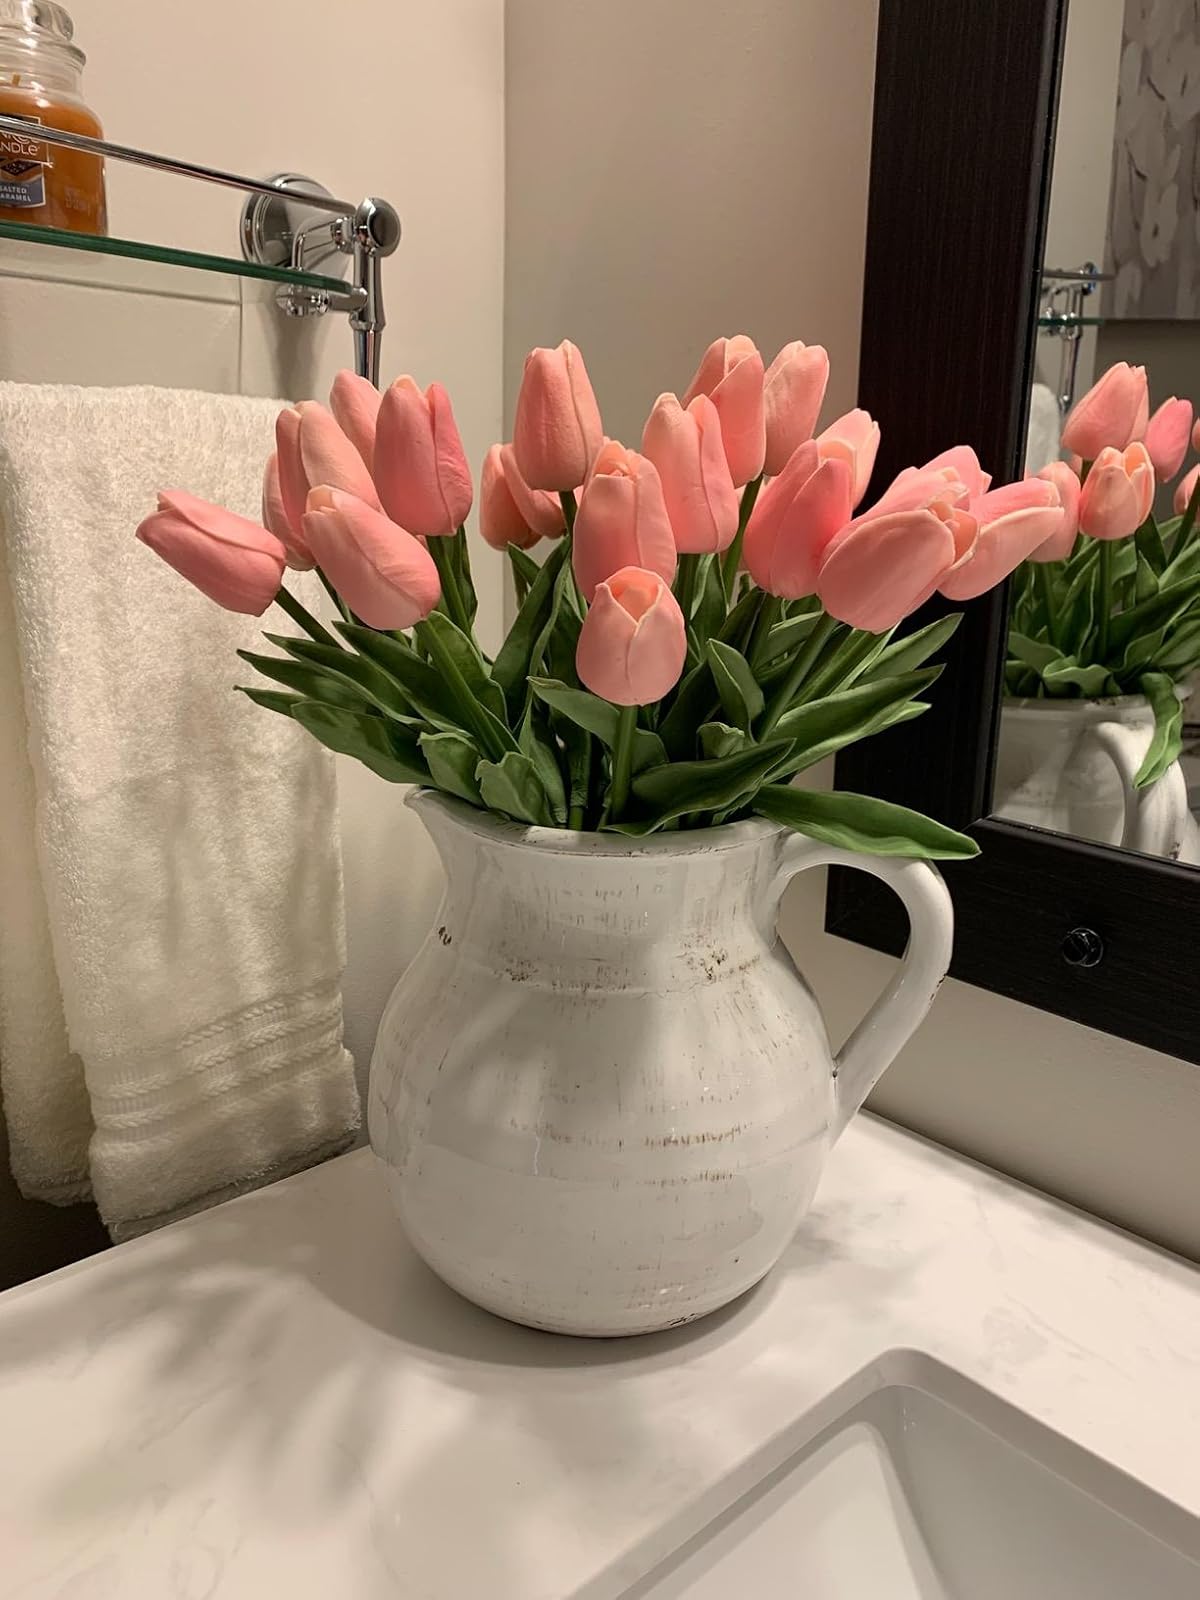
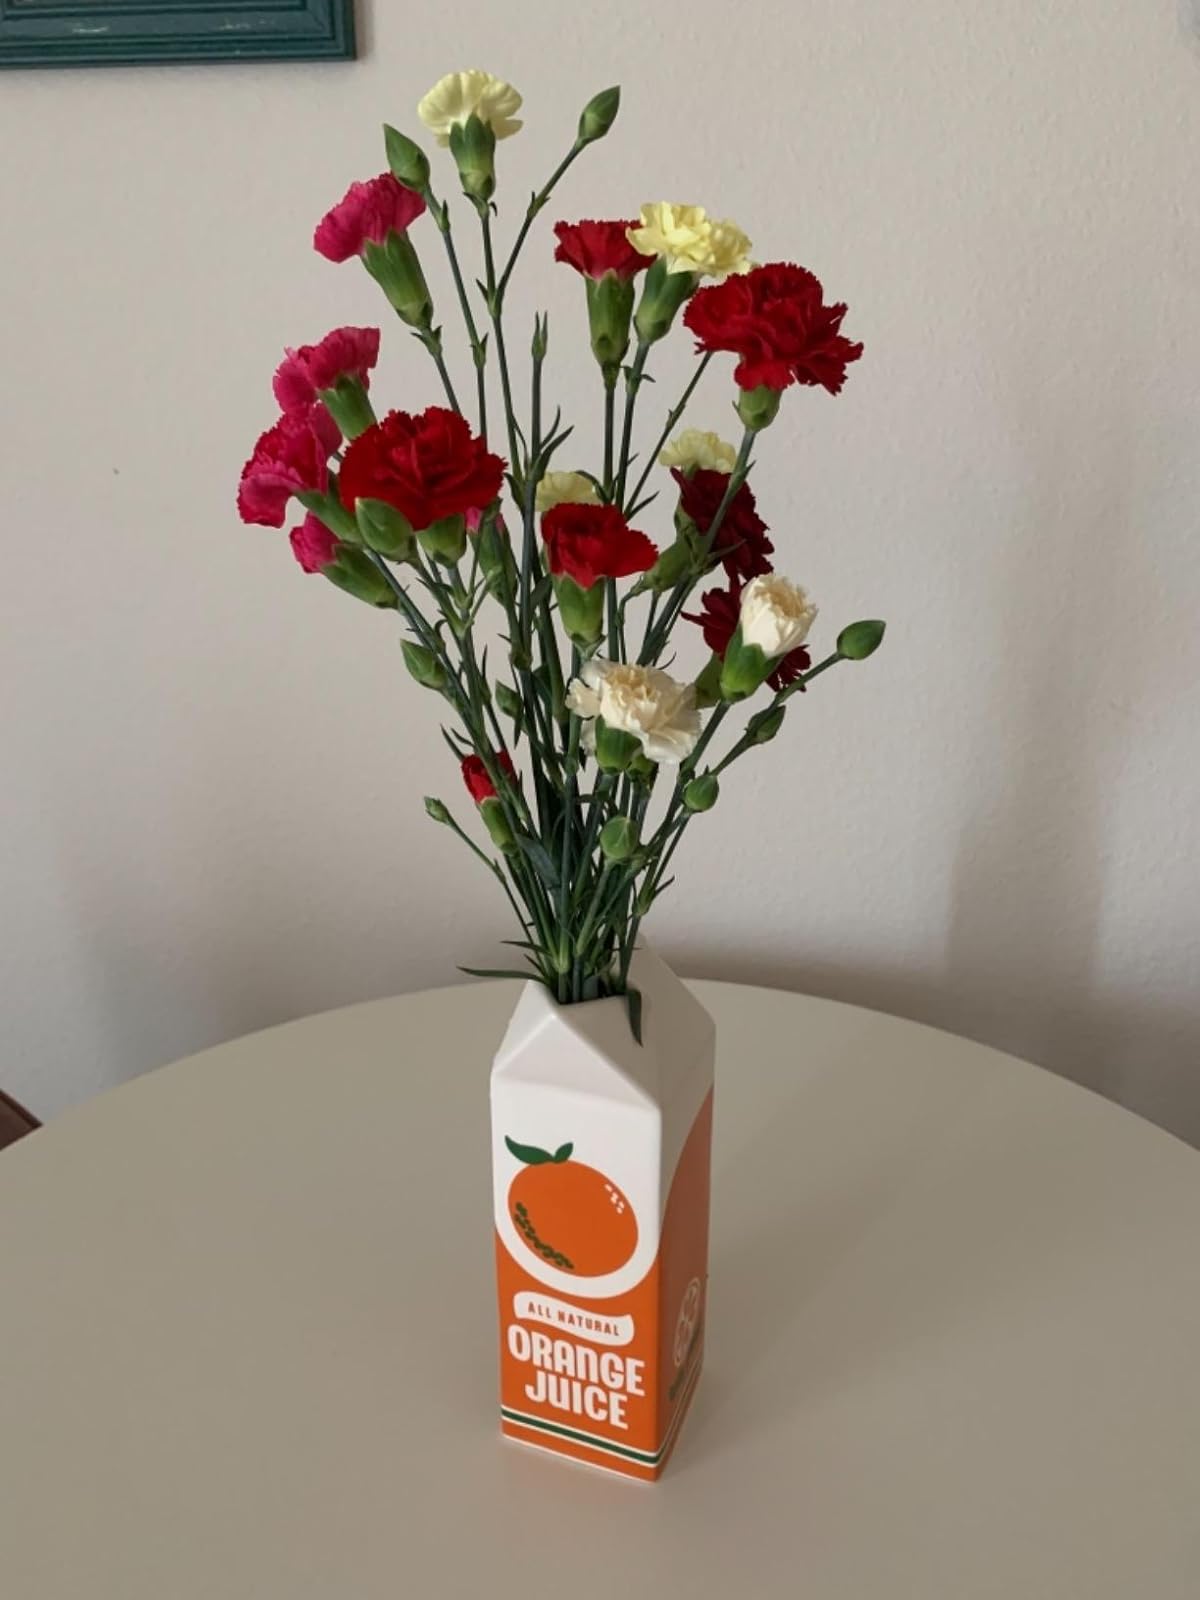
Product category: vase
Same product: no